Sky position (RA, Dec in degrees): 175.845, 16.485
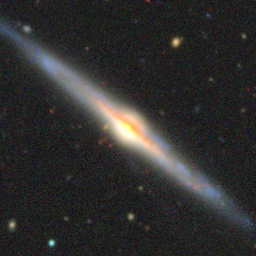
Galaxy morphology: Edge-on Galaxies with Bulge